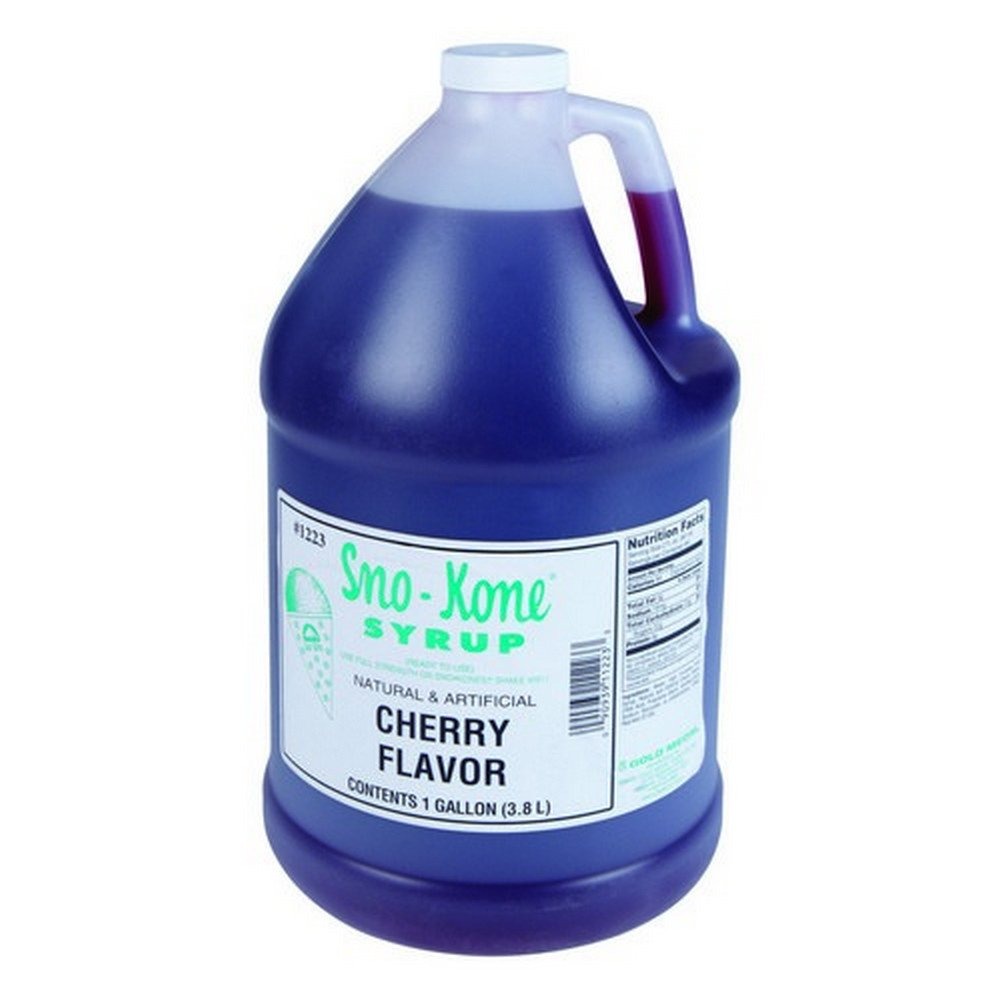
Item Name: Gold Medal Sno-Kone Syrup Cherry
Product Description: You asked for it -- a more economical Sno-Kone syrup topping. Gold Medal Sno-Kone syrups are sweetened with high fructose corn syrup. This is a less expensive sweetener and the savings are passed on to you. Packed four gallons of one flavor per shipping carton.
Value: 1.0
Unit: Count

Price: 30.83